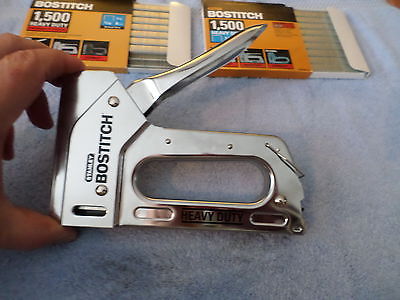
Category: stapler